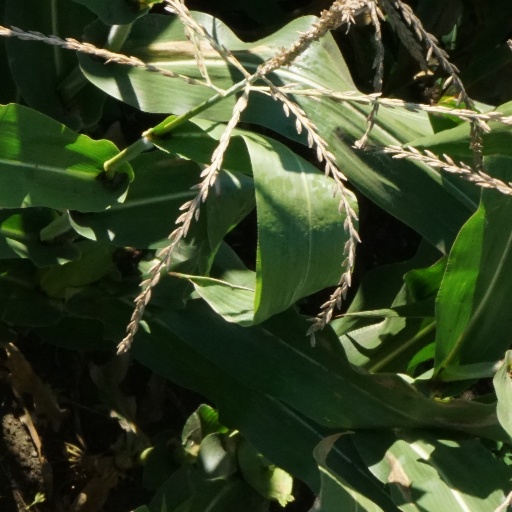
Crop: maize; corn